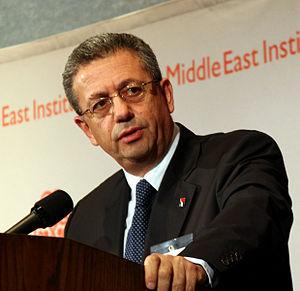
L'élection présidentielle palestinienne de 2005 est la première à se tenir depuis les élections générales palestiniennes de 1996. Elle s'est déroulée le 9 janvier 2005 en Cisjordanie et dans la Bande de Gaza.
Mustafa Barghouti est un homme politique palestinien. Il a été candidat à la présidence de l'Autorité palestinienne en 2005, à laquelle il arriva deuxième après Mahmoud Abbas.